Whitchurch Lock

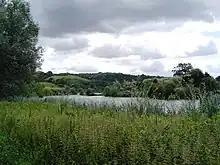
View from near Gatehampton downstream towards Harts Lock Woods

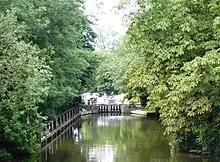
Whitchurch Lock from downstream

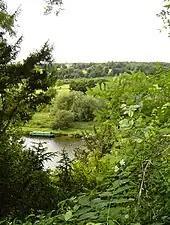
Basildon Park across the river from Harts Lock Woods

The reach passes along the Chiltern Hills, culminating in Goring Gap. Halfway along the reach is the Gatehampton Railway Bridge.